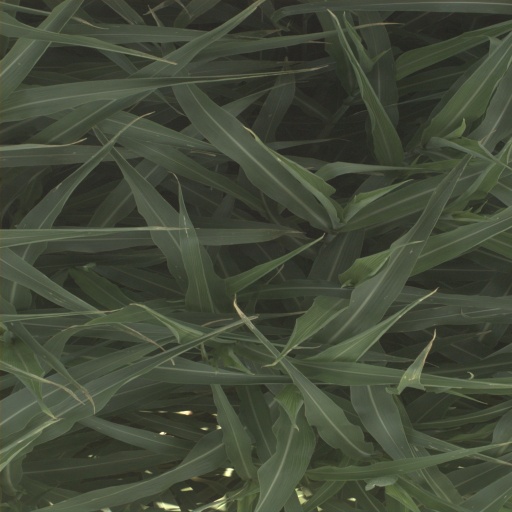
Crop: sorghum